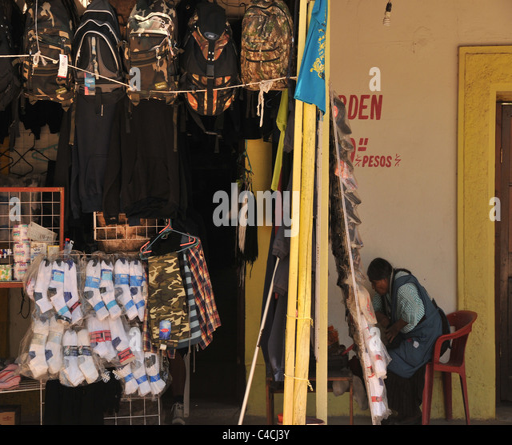
a shop , that caters to migrants preparing to enter country illegally